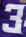
Number: 3